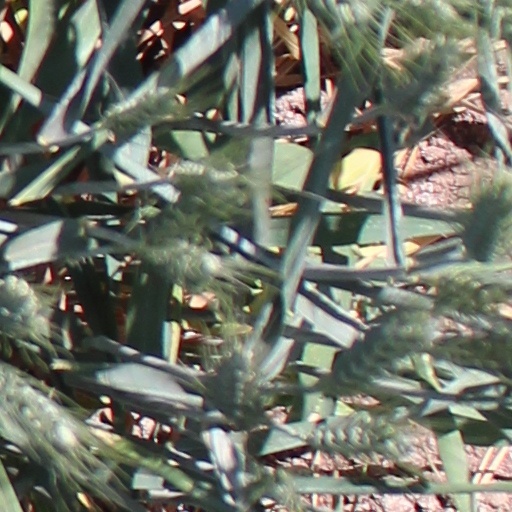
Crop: wheat